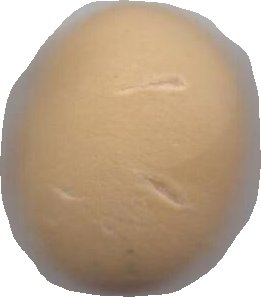
Variety: Grobogan